Takumi Hasegawa (basketball)

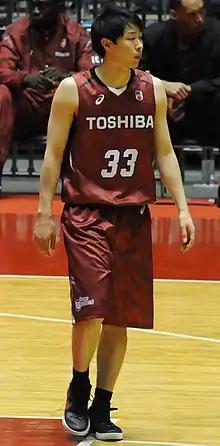
Hasegawa in 2015

is a Japanese professional basketball player who plays for the Toshiba Kawasaki Brave Thunders of the B.League in Japan.